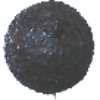
Label: avocado